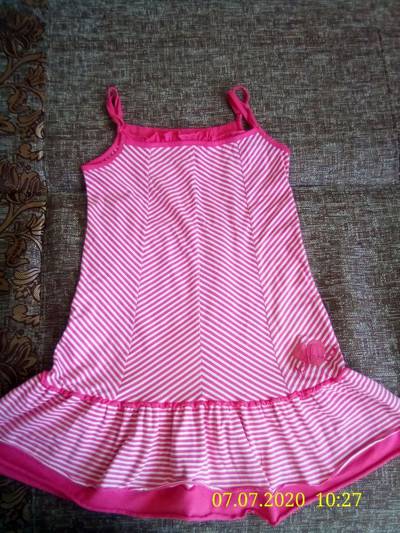
Waste category: clothes